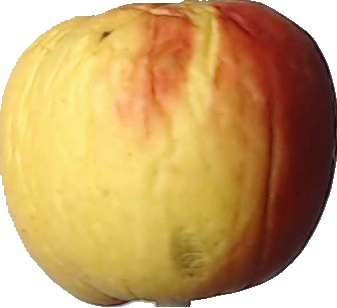
Label: apple_red_yellow_1